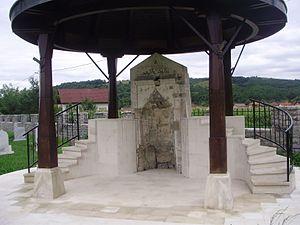
Cet article recense les monuments nationaux situés sur le territoire de la municipalité de Sanski Most en Bosnie-Herzégovine et dans la Fédération de Bosnie-et-Herzégovine. La liste établie par la Commission pour la protection des monuments nationaux compte 8 monuments nationaux inscrits sur la liste principale et 8 monuments inscrits sur une liste provisoire.
Le village de Donji Kamengrad, en Bosnie-Herzégovine et dans la municipalité de Sanski Most, abrite une musalla, c'est-à-dire un lieu de prière islamique en plein air. Cet espace, également connu sous le nom de Fatihova Musalla, est inscrit sur la liste des monuments nationaux du pays.
Donji Kamengrad est une localité de Bosnie-Herzégovine. Elle est située dans la municipalité de Sanski Most, dans le canton d'Una-Sana et dans la Fédération de Bosnie-et-Herzégovine. Selon les premiers résultats du recensement bosnien de 2013, elle compte 2 503 habitants.